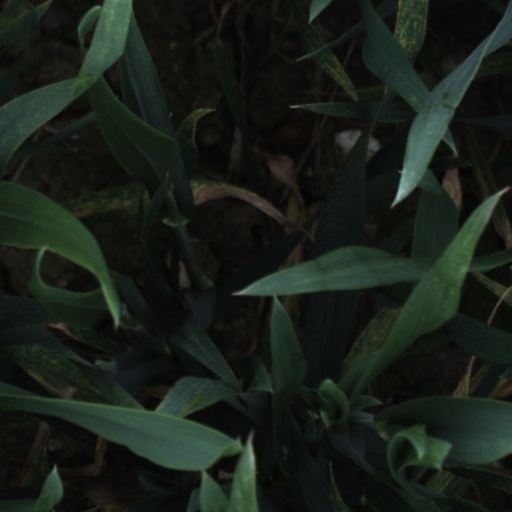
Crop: wheat